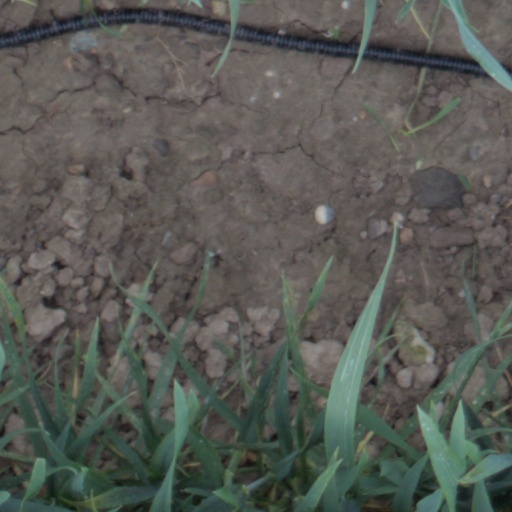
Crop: wheat